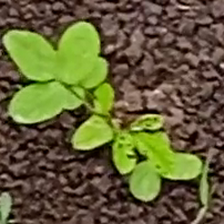
Weed species: Asian_Pigeonwings_(Clitoria Ternatea)